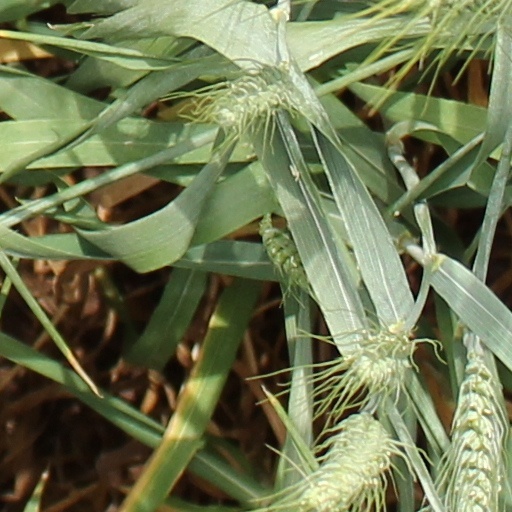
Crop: wheat